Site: brandenburg
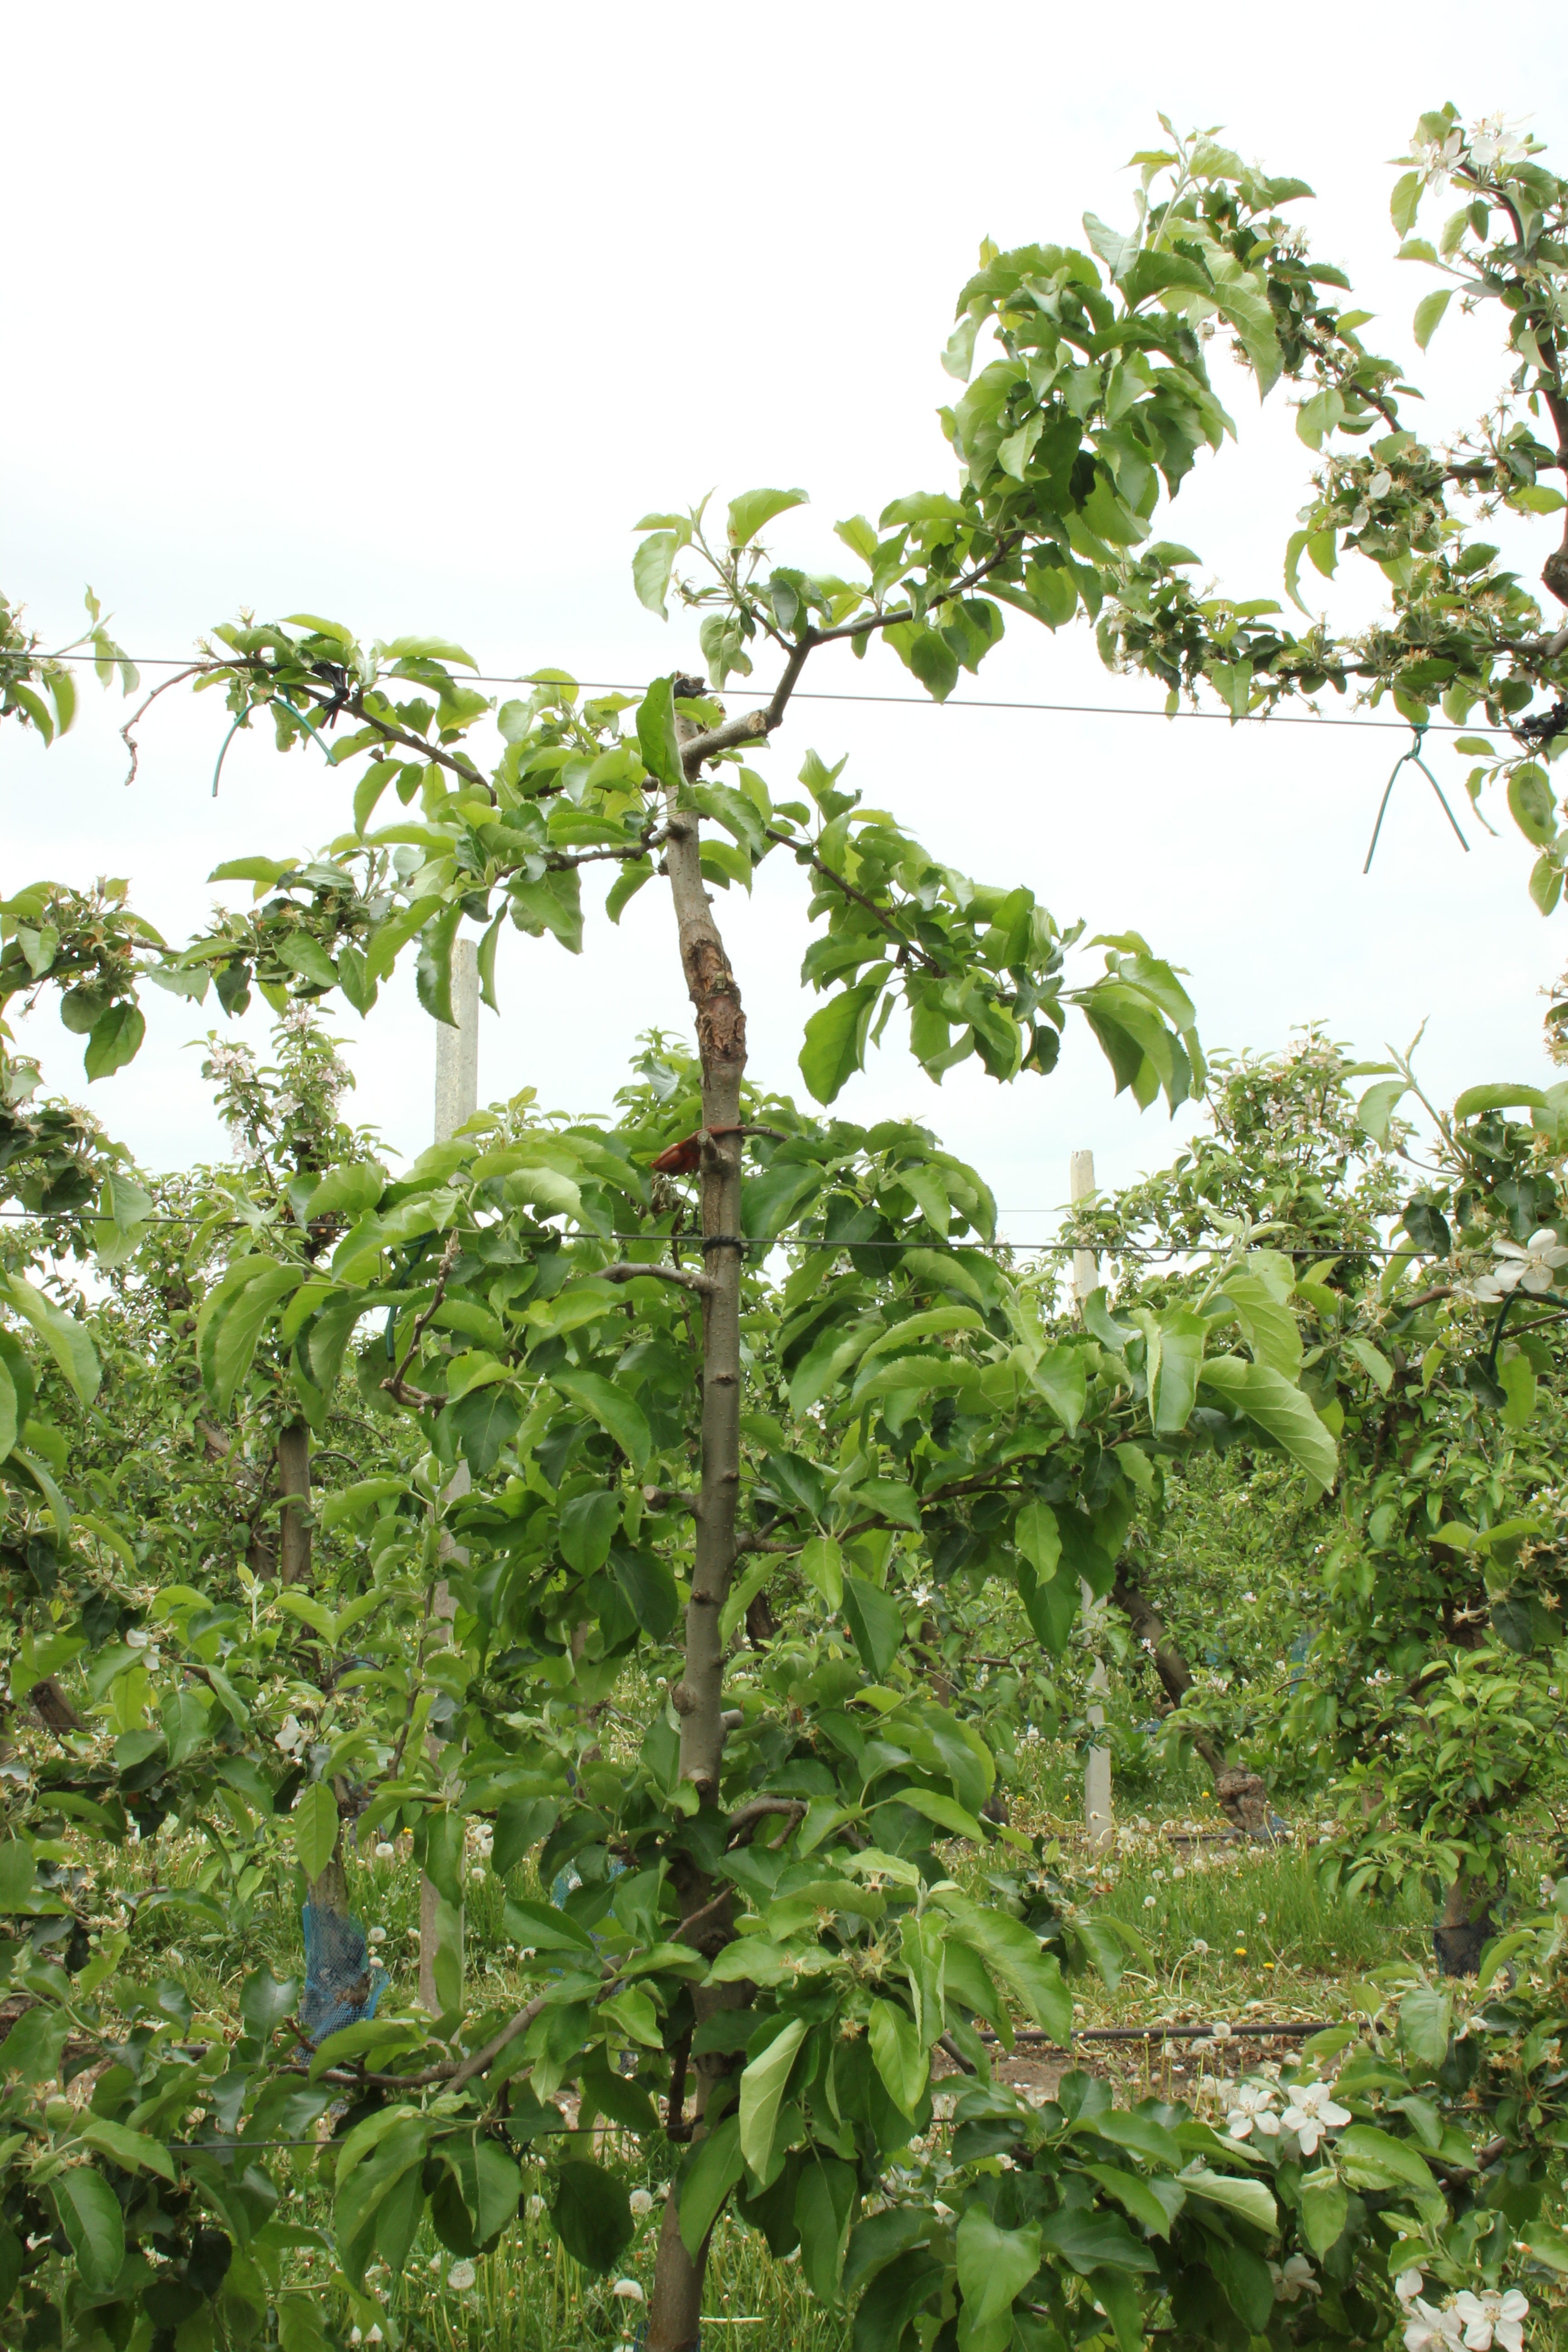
Growth stage (BBCH 67): Flowering